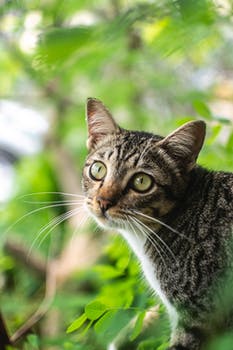
Label: No Watermark